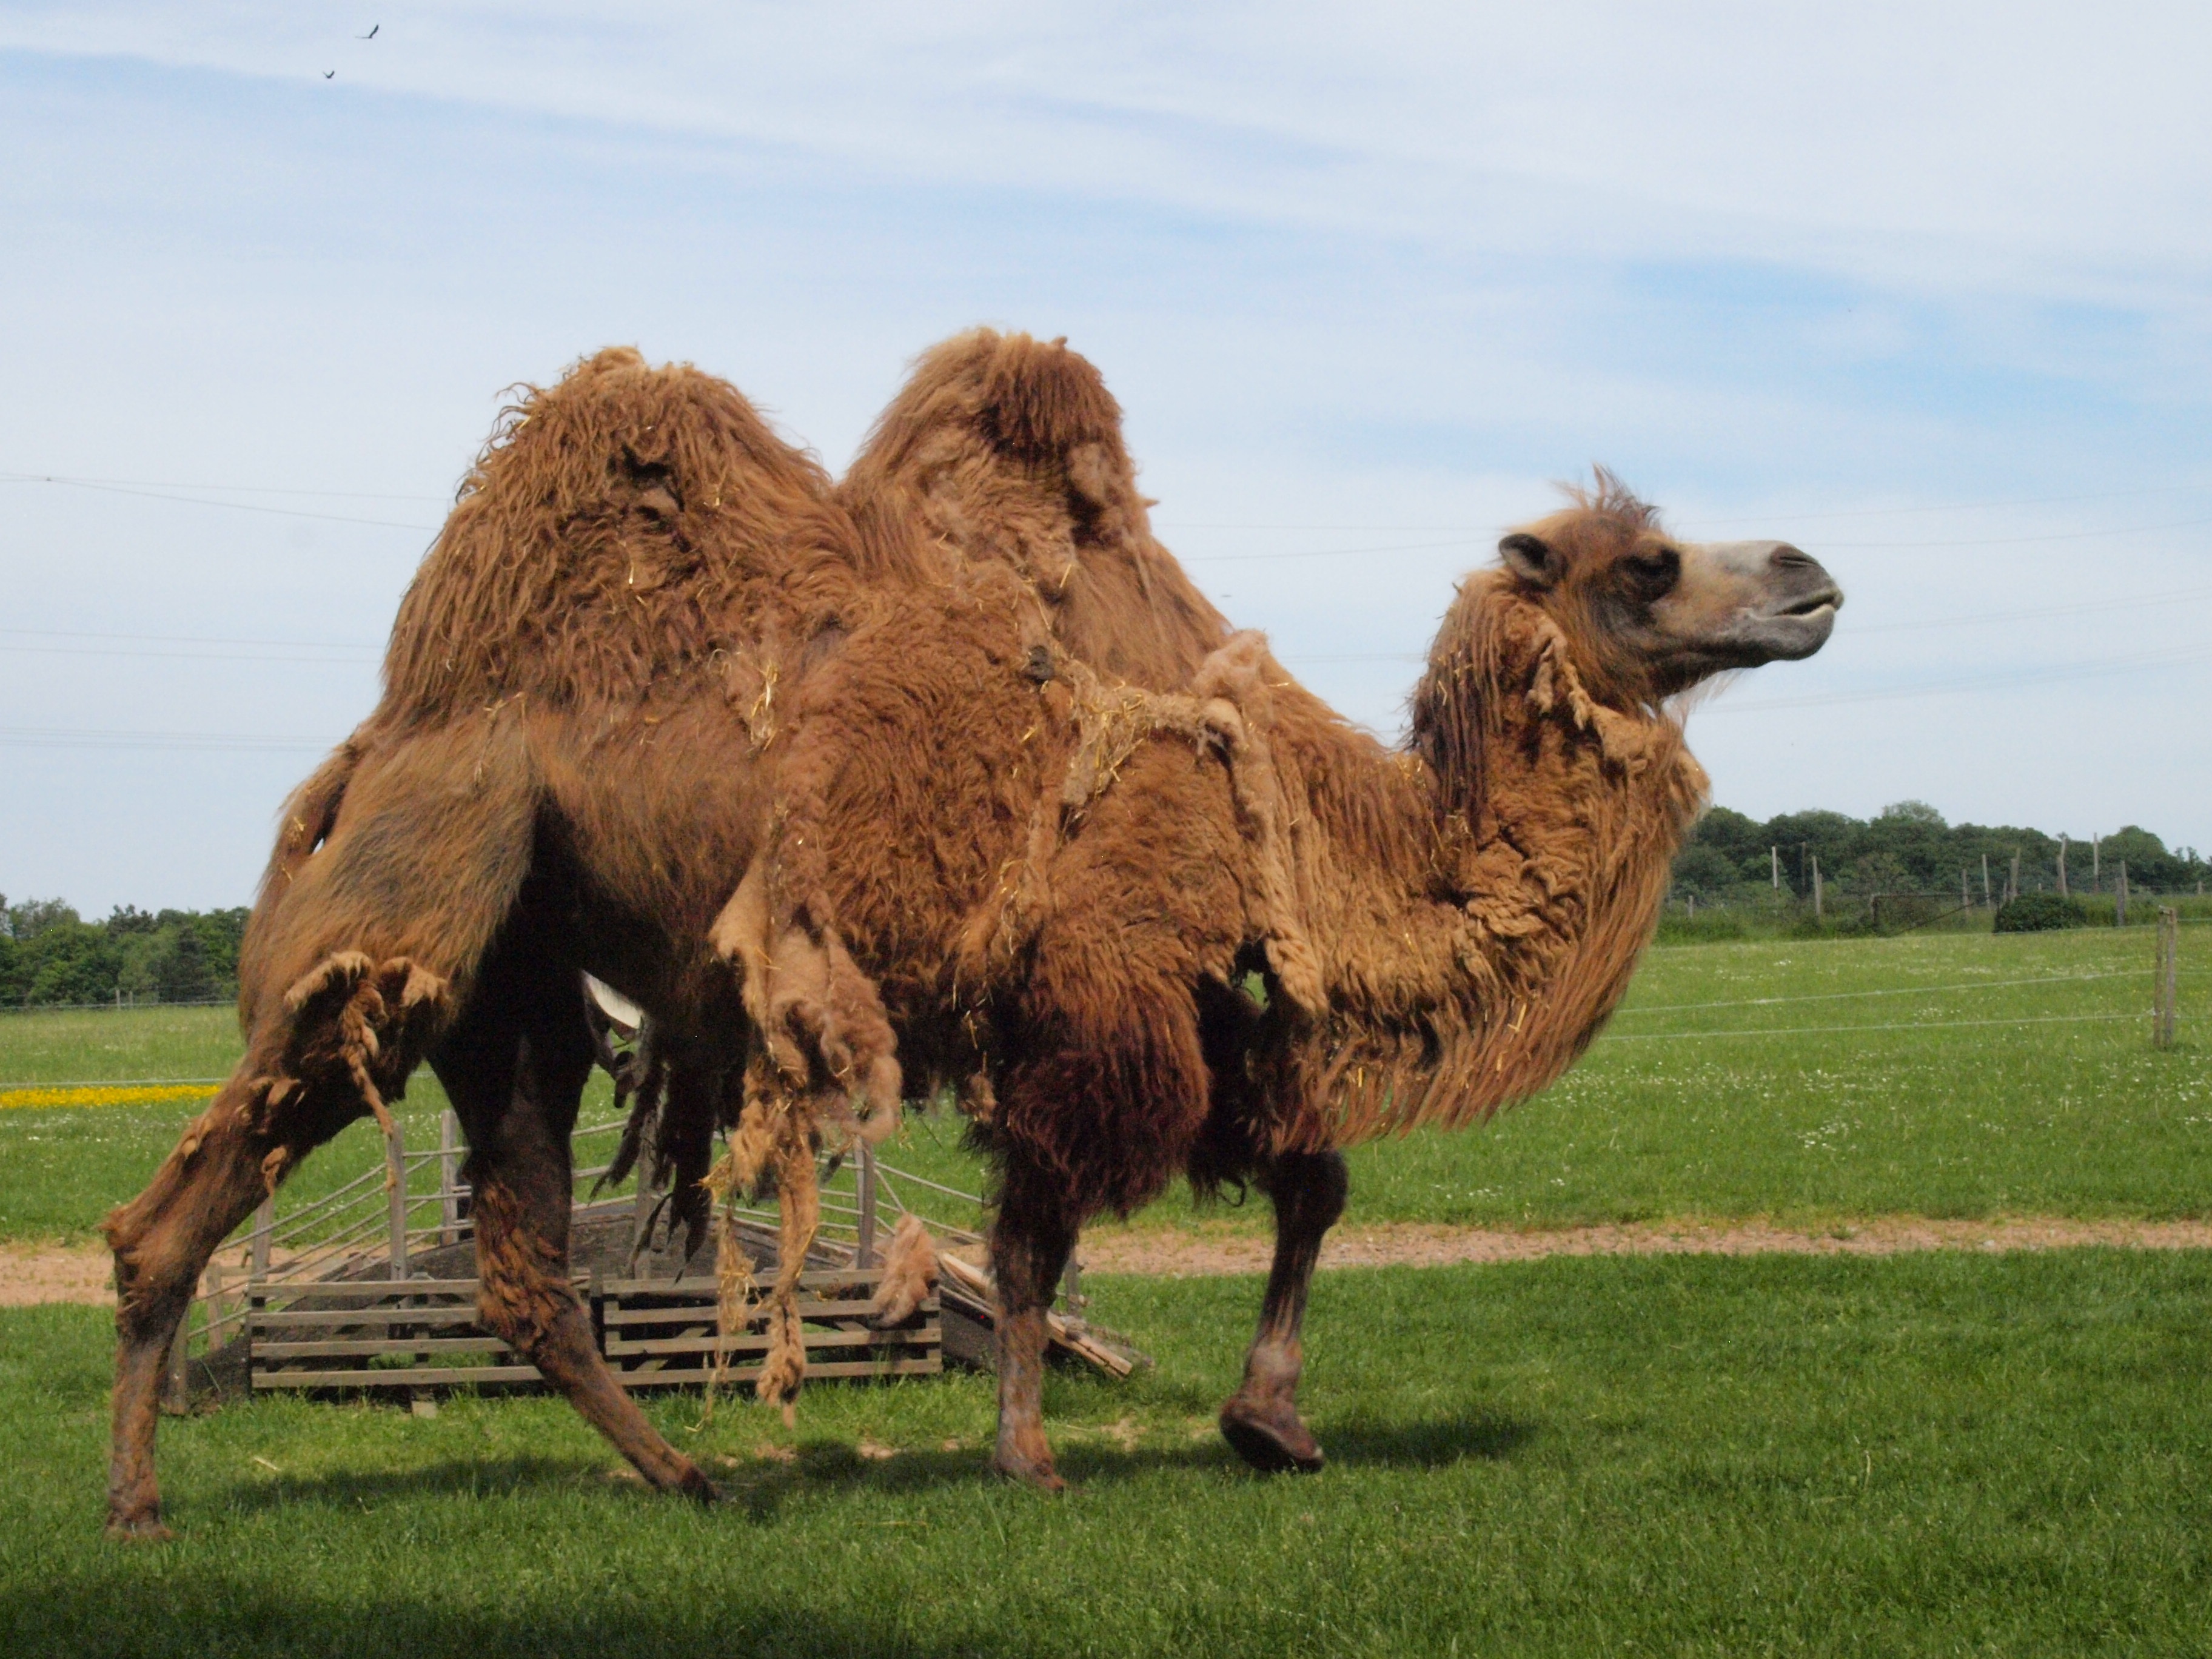
prairie, camel, pasture, mammal, fauna, llama, alpaca, grassland, vertebrate, paarhufer, trot, hump, summer coat, shedding, camel like mammal, arabian camel